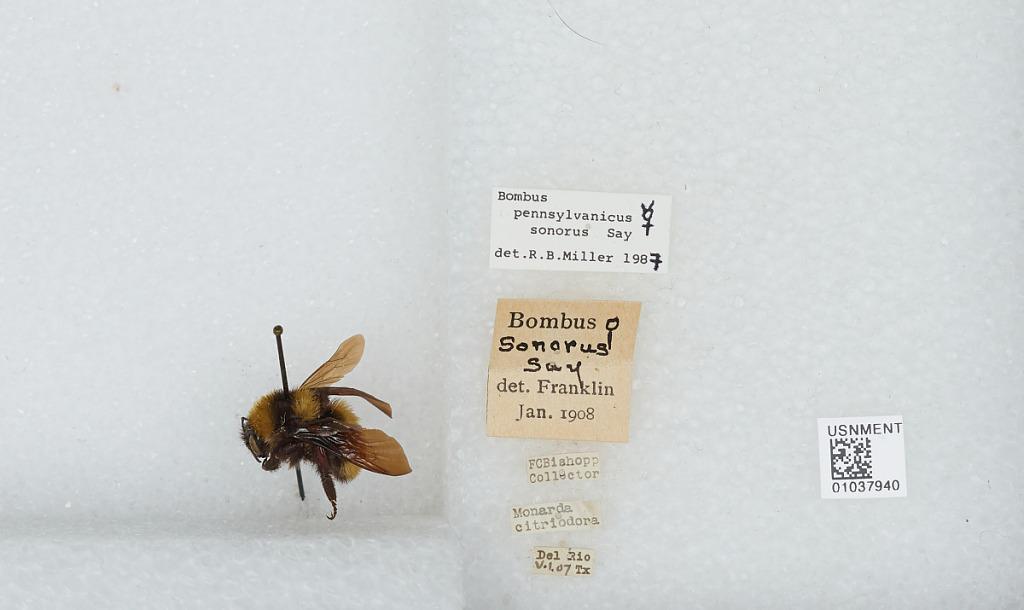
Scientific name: Bombus (Fervidobombus) sonorus Say
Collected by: F. Bishopp
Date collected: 1907-5-1
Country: United States
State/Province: Texas
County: Val Verde
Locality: Del Rio
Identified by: Franklin